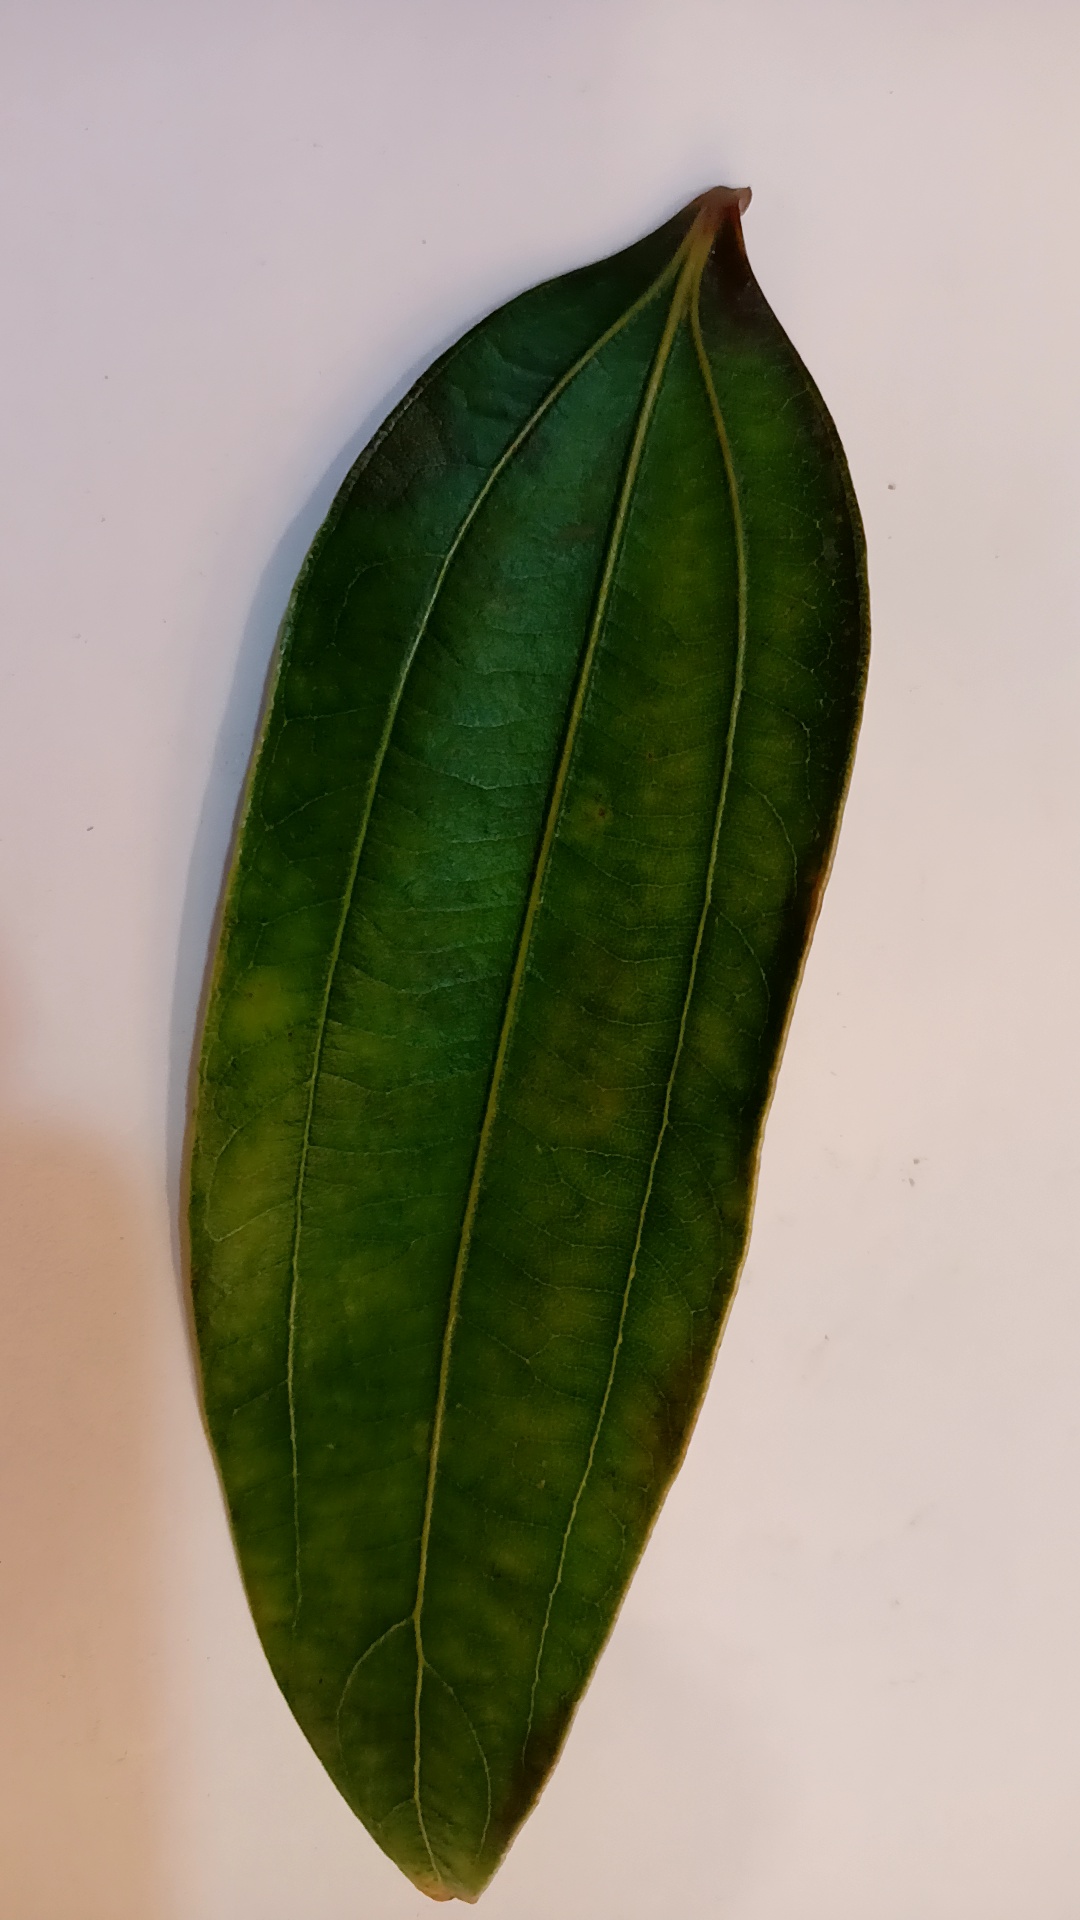
Label: Healthy